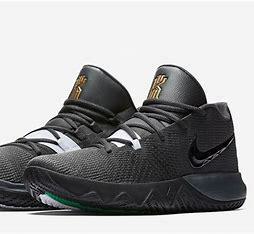
Brand: Nike
Model: Kyrie Flytrap 5